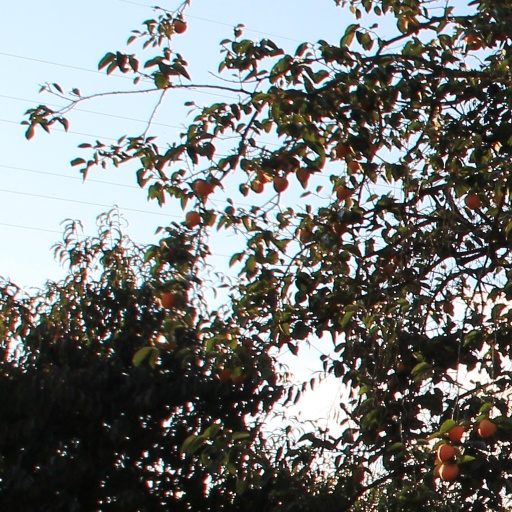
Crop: grape